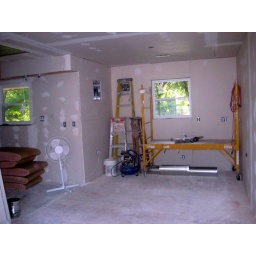
This is where the new kitchen will be. The sink will go under the window on the right.